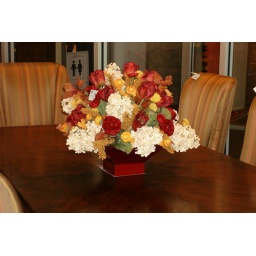
Dining Room Table Design, lilacs, ranunculus, star flowers in a square lacquered wooden container